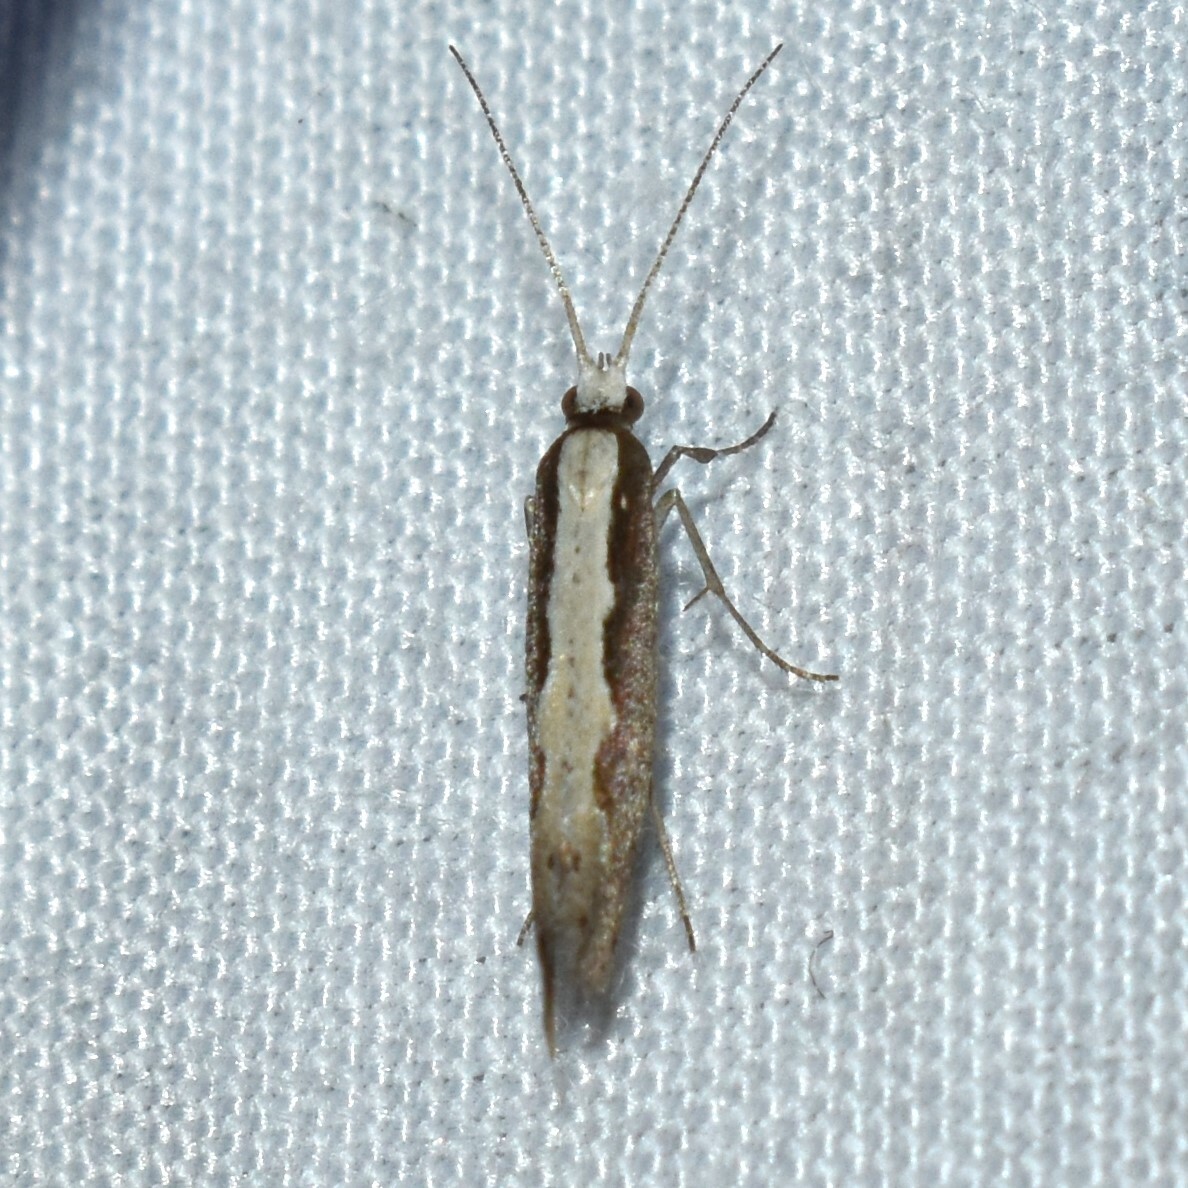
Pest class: diamondback_moth